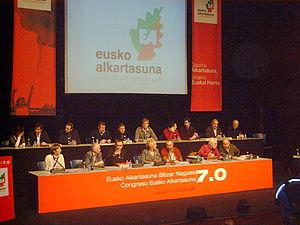
logo du parti sur une feuille de chêne.
Gernikako arbola est le titre d'une chanson écrite par José Maria Iparraguirre à Madrid en 1853, au café San Luis de la calle de la Montera accompagné au piano par Juan Maria Blas Altuna. Cette date compte dans l'histoire de la littérature basque car cela se passe lors du premier concours de poésie basque au cours des Jeux floraux qui dureront jusqu'en 1914.